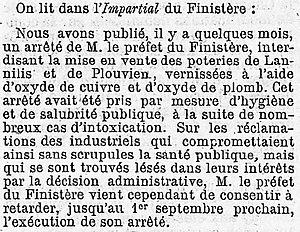
Article publié dans le journal La Presse concernant l'interdiction de la vente des poteries de Lannilis et Plouvien, vernissées à l'aide d'oxyde de cuivre et d'oxyde de plomb, à la suite de nombreux cas d'intoxication.
Plouvien [pluvjɛ̃] est une commune du département du Finistère, dans la région Bretagne, en France. Située à seulement 17 km au nord de Brest et à 10 km au sud des plages de la Mer d'Iroise, proche de l'Aber Benoît et peu éloigné de l'Aber-Wrac'h, cette commune possède un emplacement géographique privilégié qui a su attirer de nombreux habitants ces dernières années. Le maire de Plouvien, Christian Calvez a récemment été élu président de la communauté de communes de Plabennec et des Abers. Plouvien bénéficie d'une image écologique vis-à-vis de ses voisins notamment en raison de l'implantation d'une centrale éolienne au nord de la commune. Les habitants de Plouvien sont appelés les Plouviennois.
Lannilis est une commune du département du Finistère, dans la région Bretagne, en France. Située sur la côte nord du département, à 25 km de Brest, son territoire est inséré entre deux abers, l'Aber-Benoît au sud-est et l'Aber-Wrac'h au nord-est, qui s'ouvrent sur la Manche et l'océan Atlantique.